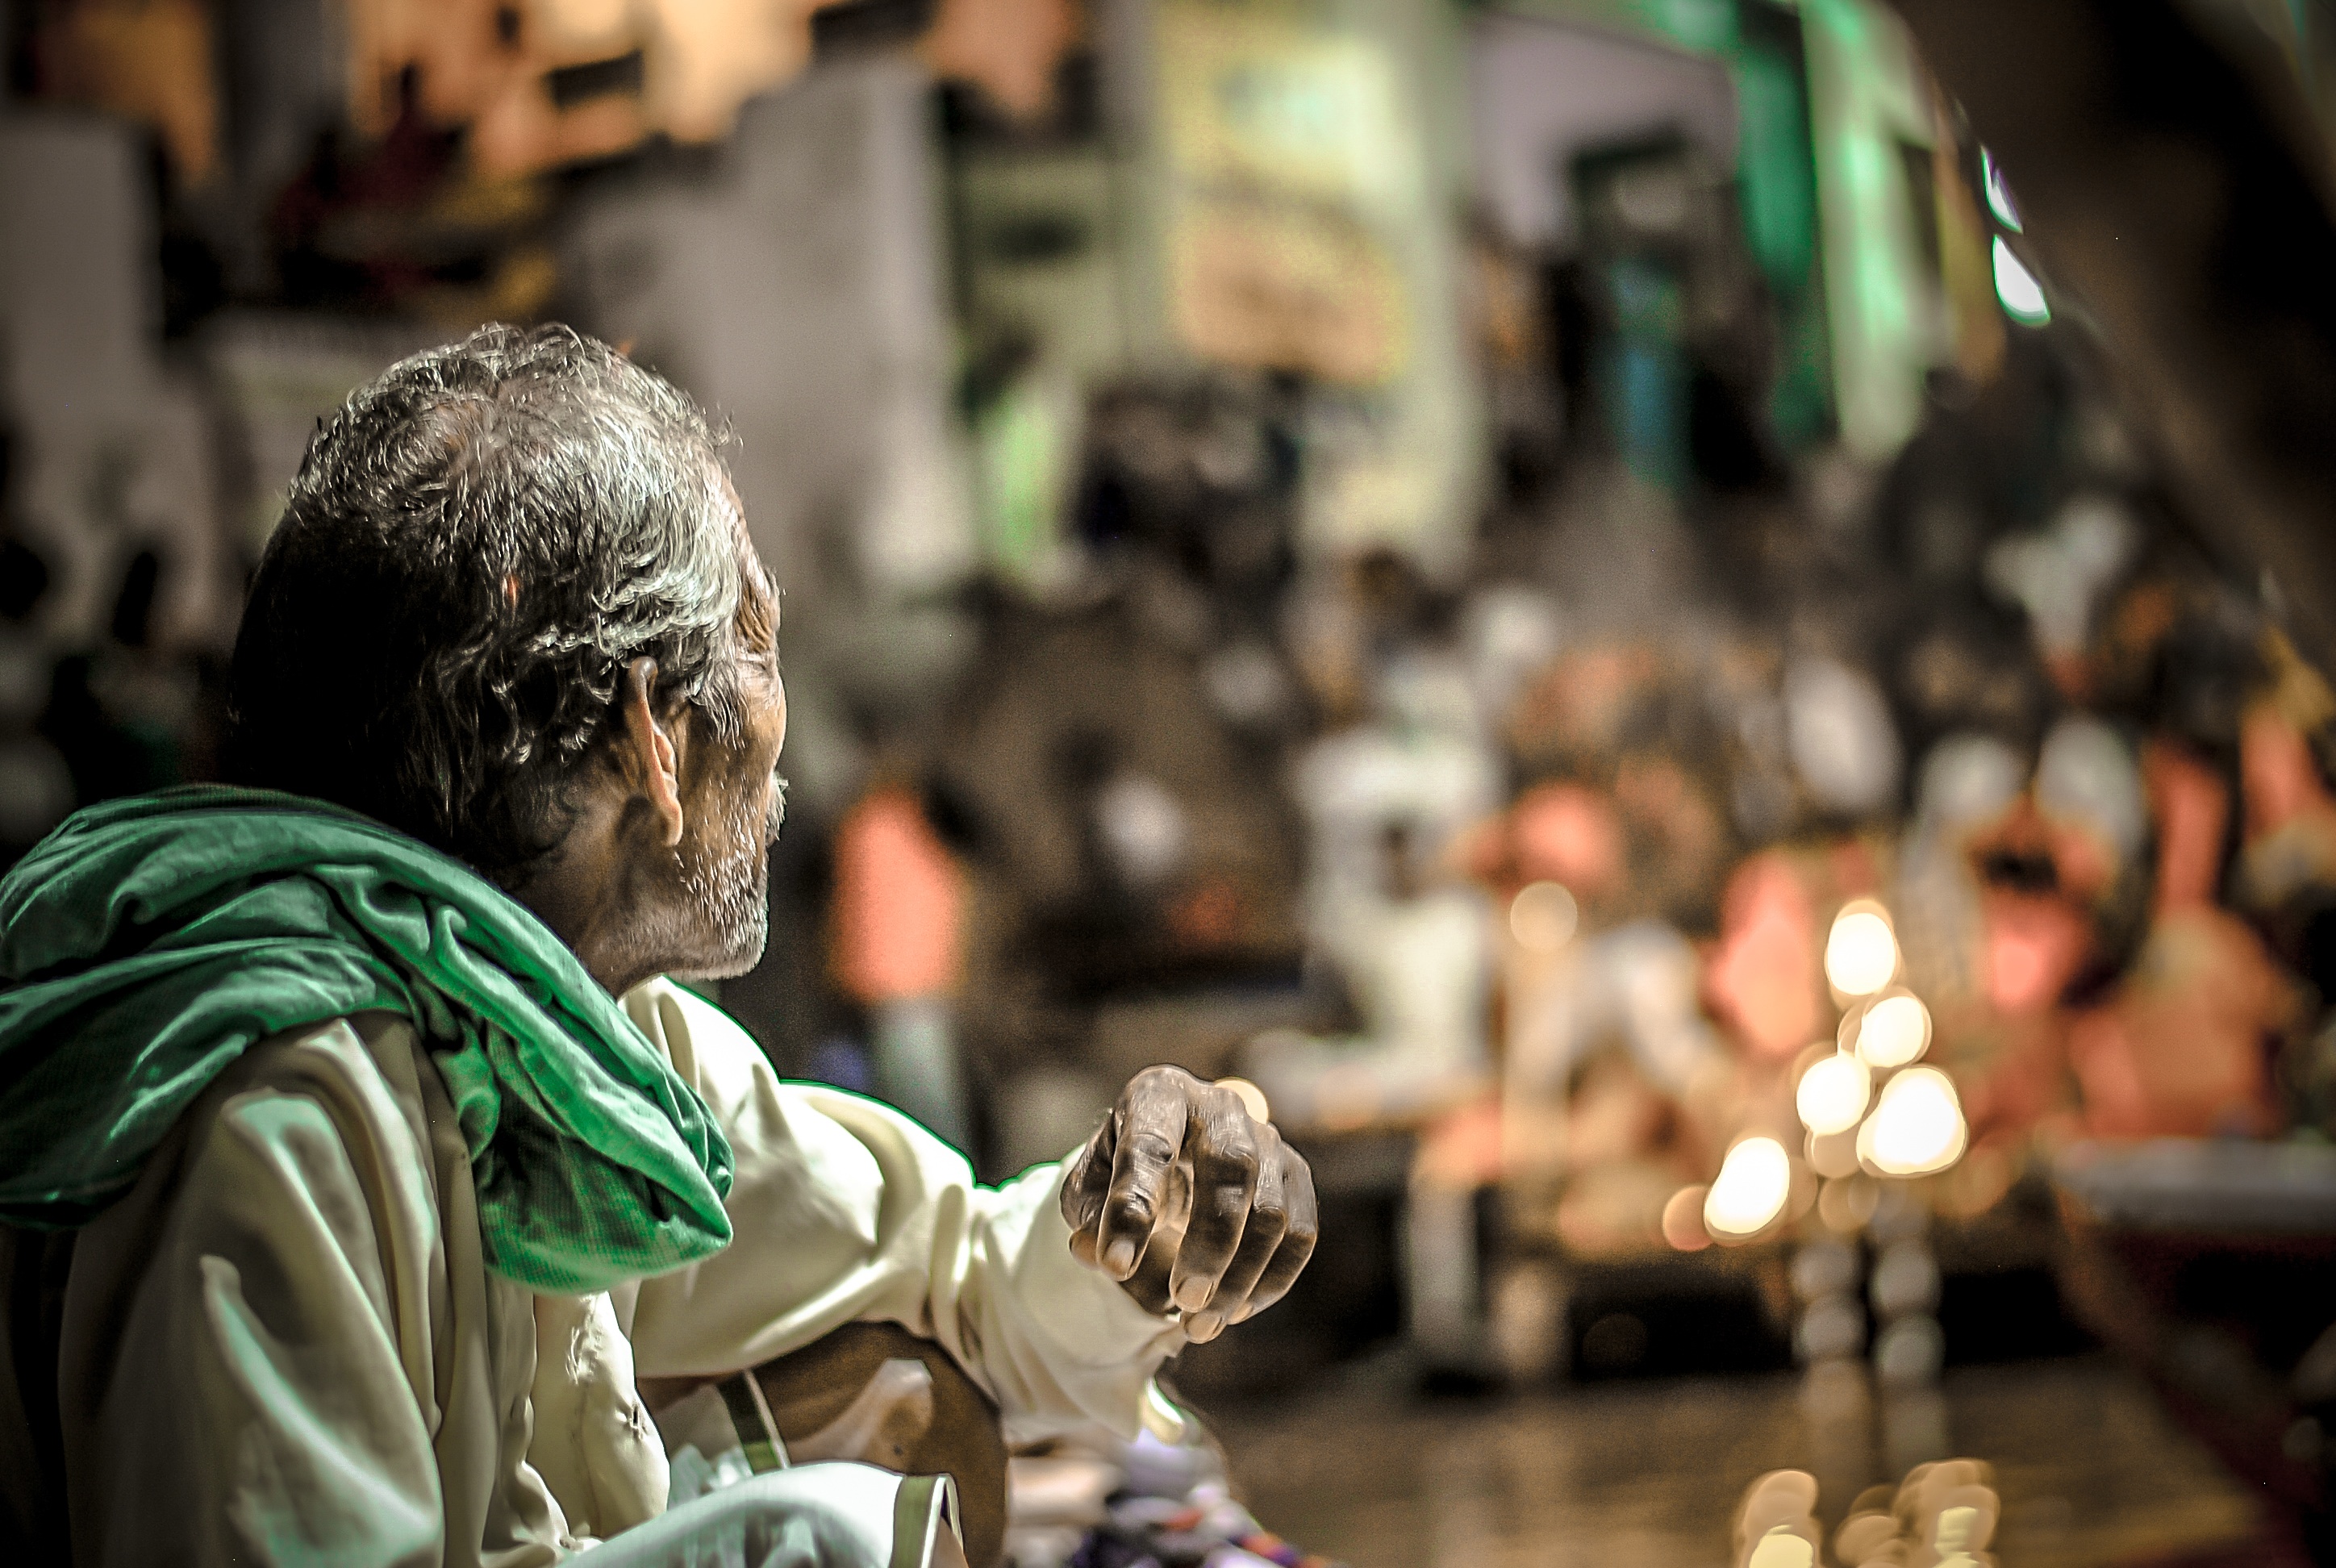
people, crowd, temple